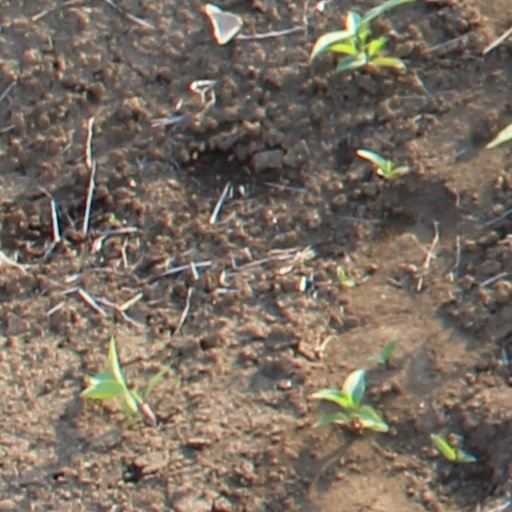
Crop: wheat